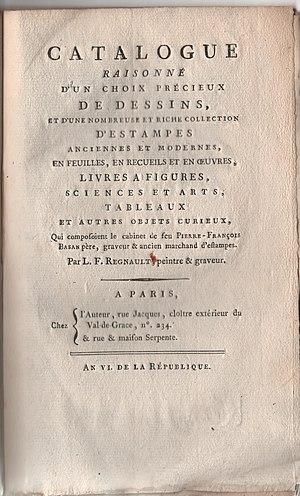
Catalogue raisonné d'un choix précieux de dessins et d'une nombreuse et riche collection d’estampes… livres à figures… tableaux et autres objets curieux… qui composoient le cabinet de feu Pierre-François Basan père, par François-Léandre Regnault-Delalande, Paris, 1798. ¨Page de titre
Pierre-François Basan, né à Paris le 23 octobre 1723 et mort le 12 février 1797, est un graveur, éditeur et marchand d'estampes français.